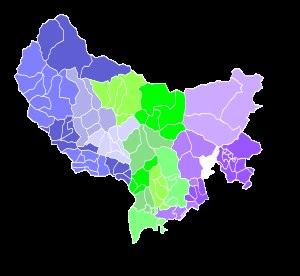
Les Alpes-Maritimes sont un ancien département français, créé pendant la Révolution française en 1793 et dissous en 1814 lors de la chute du Premier Empire. Géographiquement, il correspond à peu près à l'actuel département des Alpes-Maritimes, recréé en 1860 à la suite de l'annexion du comté de Nice.